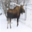
Label: deer